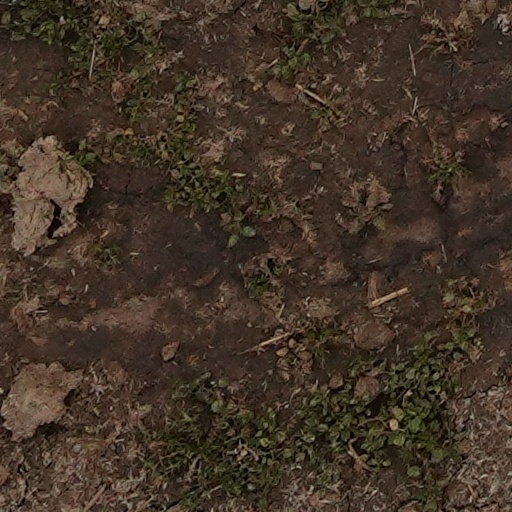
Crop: wheat